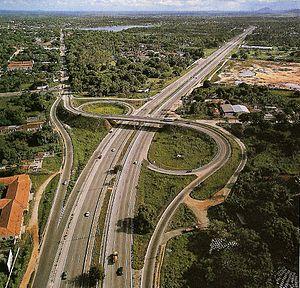
La BR-116 est la principale route brésilienne. C'est une route longitudinale qui commence dans la ville de Fortaleza, État du Ceará, et termine dans la ville de Jaguarão, État du Rio Grande do Sul, à la frontière avec l'Uruguay.